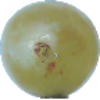
Label: Grape White 1